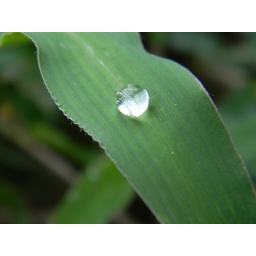
water ball in green palm